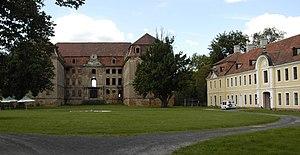
Brody est un village polonais de la gmina de Brody dans la powiat de Żary de la voïvodie de Lubusz dans l'ouest de la Pologne.